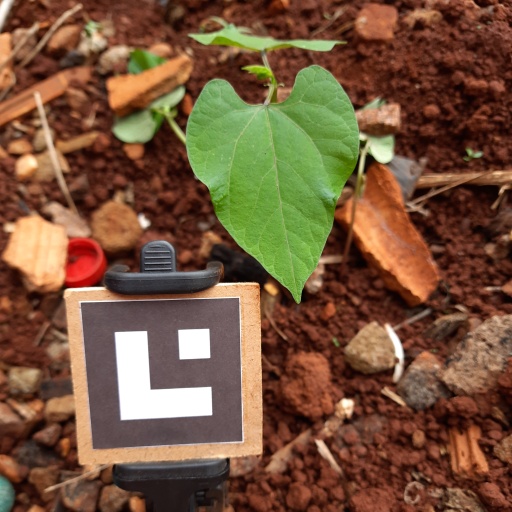
Observations: wavy surface, no eating holes, under shade